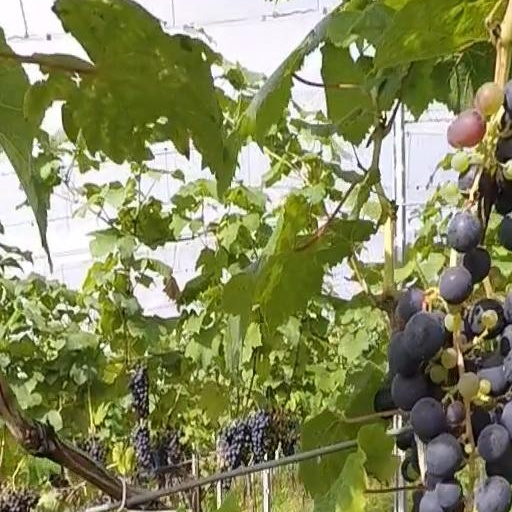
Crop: grape